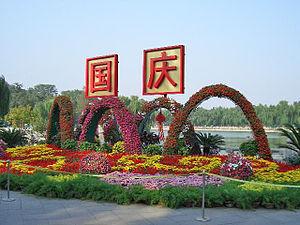
La fête nationale, officiellement la fête nationale de la république populaire de Chine, est célébrée chaque année le 1ᵉʳ octobre en république populaire de Chine. C'est un jour férié commémorant la création de la république populaire le 1ᵉʳ octobre 1949. Elle a été instaurée au cours des dernières années de la guerre civile chinoise, quelques mois avant la retraite du Kuomintang à Taïwan.